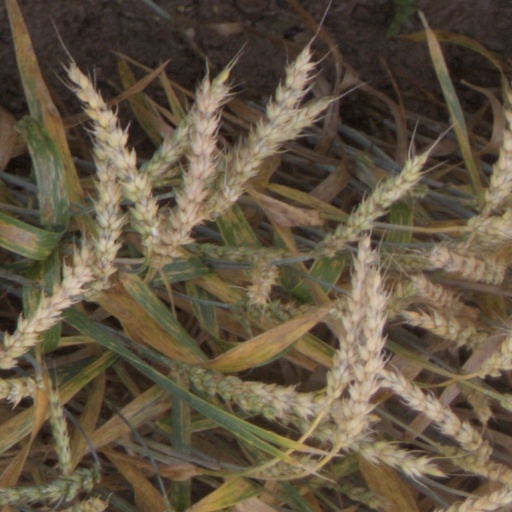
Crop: wheat